Answer in natural language. Is pedestal sink with a wide basin (marked A) to the right of green cylindrical bin (marked B)? Choose between the following options: no or yes
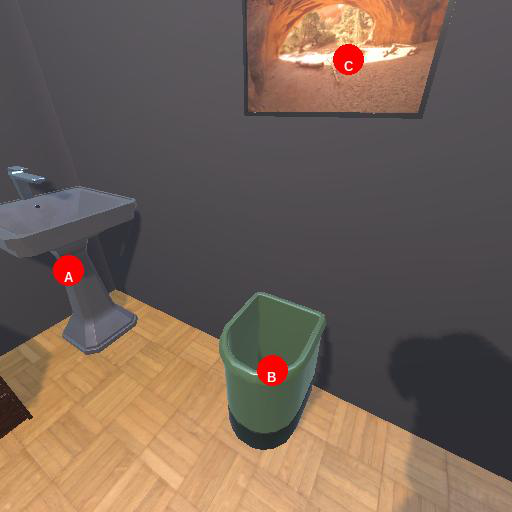
<answer>no</answer>